Answer in natural language. How many Boxs are visible in the scene? Choose between the following options: 4, 3, 0, 1 or 2
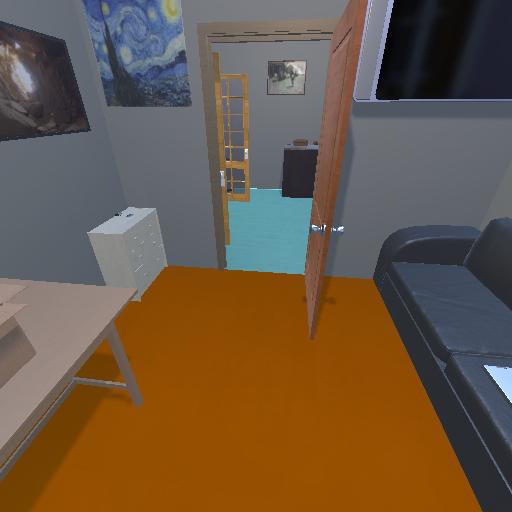
<answer>1</answer>